Religious responses to the problem of evil

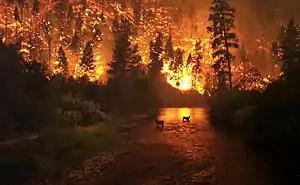
William L. Rowe's example of natural evil: "In some distant forest lightning strikes a dead tree, resulting in a forest fire. In the fire a fawn is trapped, horribly burned, and lies in terrible agony for several days before death relieves its suffering."

The earliest formulation of the problem of evil dates back to the Greek philosopher Epicurus; David Hume paraphrased it as follows: "Is [God] willing to prevent evil, but not able? Then he is impotent. Is he able, but not willing? Then he is malevolent. Is he both able and willing? Whence then is evil?"